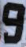
Number: 9